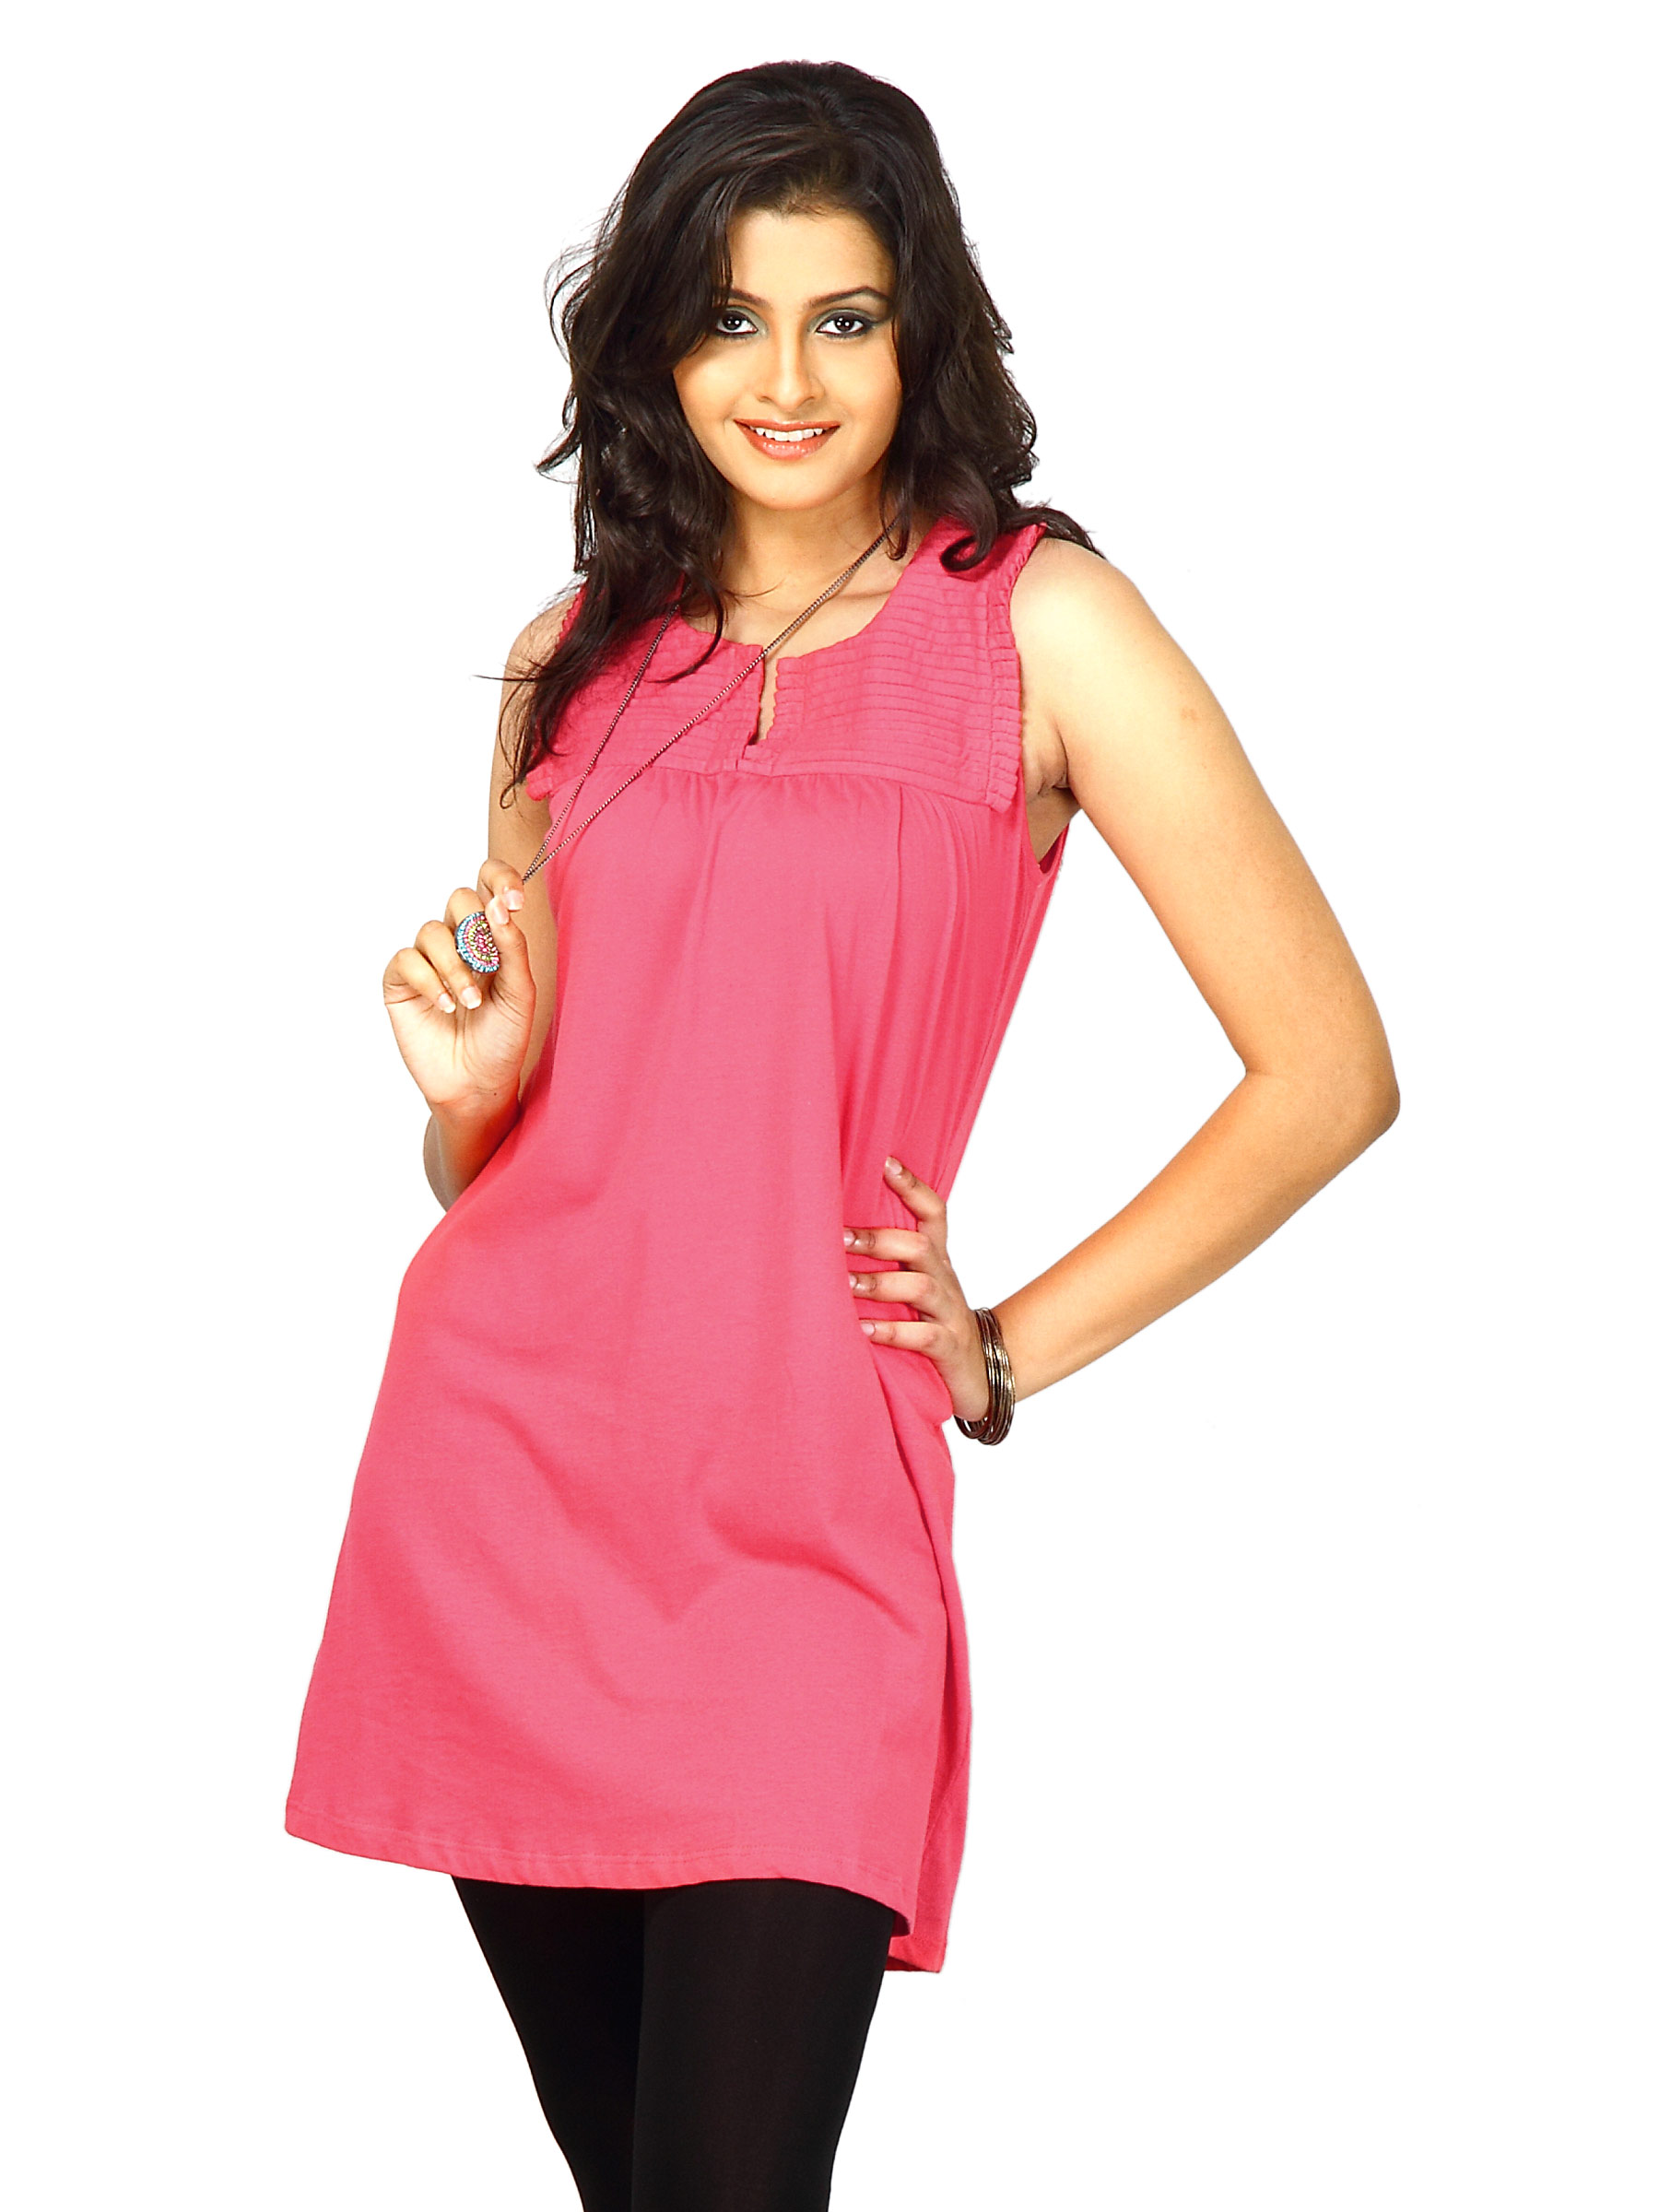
W Women's Round Neck Sleeveless Pink Top
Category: Apparel / Topwear / Kurtas
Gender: Women
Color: Pink
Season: Summer 2011
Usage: Casual